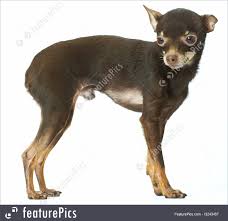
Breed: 237-n000095-toy_terrier